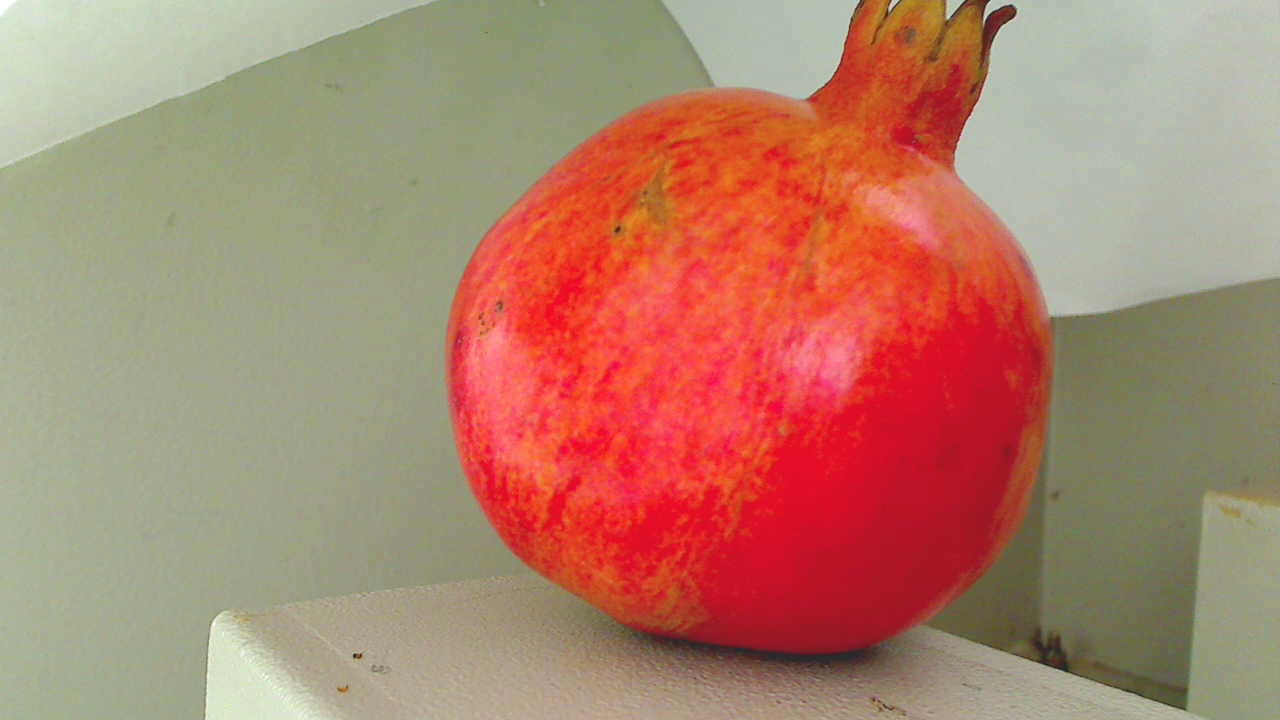
Grade: grade-1
Quality: quality-4